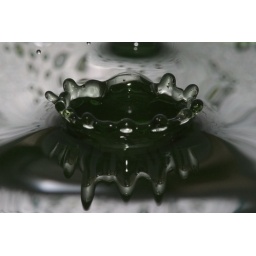
water in silver bowl